Das Kleine Gespenst

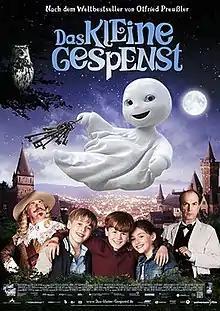
Film poster

Das kleine Gespenst (English: The Little Ghost. Swiss German: S’Chline Gspängst) is a 2013 German-Swiss children's film based on the children's book of the same name by Otfried Preußler. The film was released in two language versions: German and Swiss German.